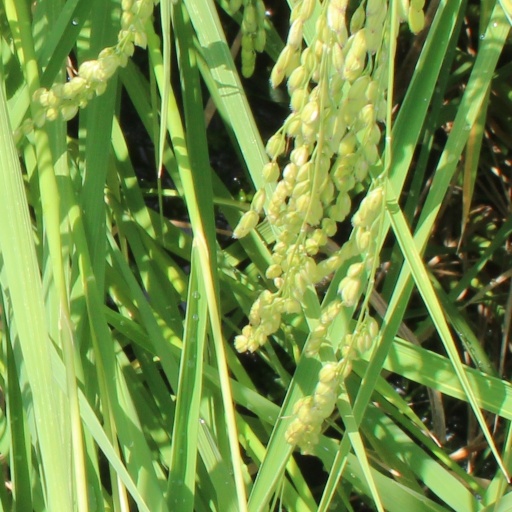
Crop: rice